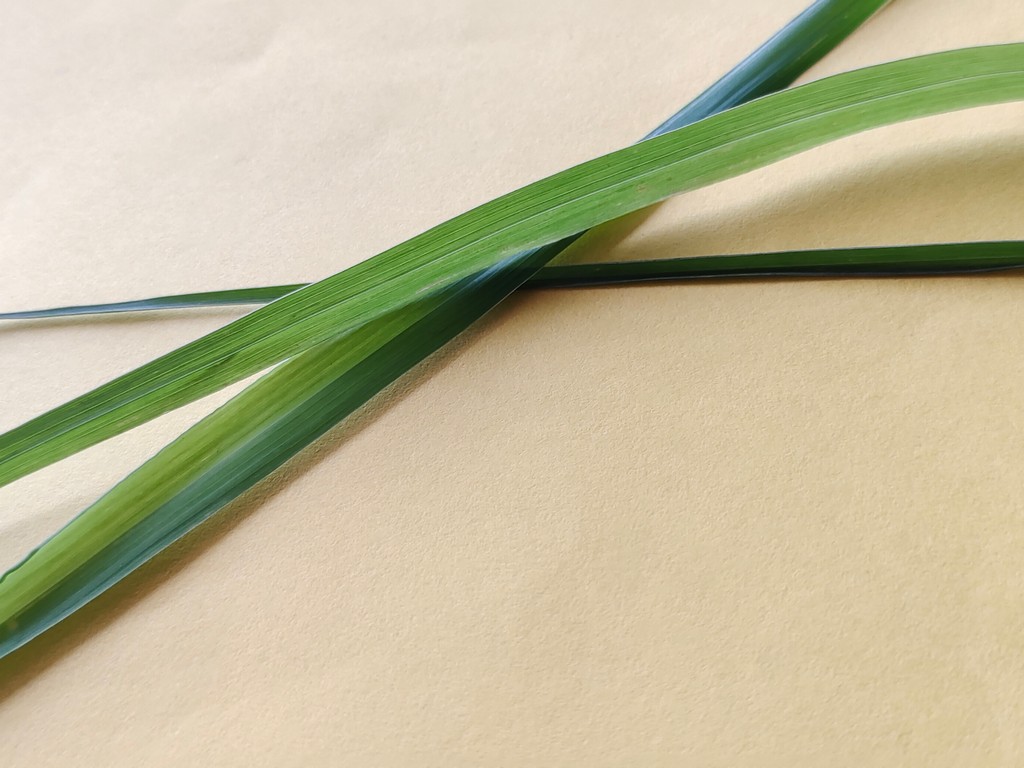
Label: Healthy